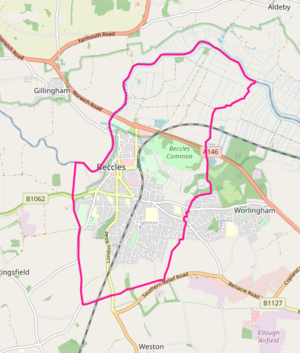
carte réalisée sur umap. This map was created from OpenStreetMap project data, collected by the community. This map may be incomplete, and may contain errors. Don't rely solely on it for navigation.
Beccles est un bourg dans le comté du Suffolk, en Angleterre, plus précisément dans une zone connue sous le nom de « The Broads ».